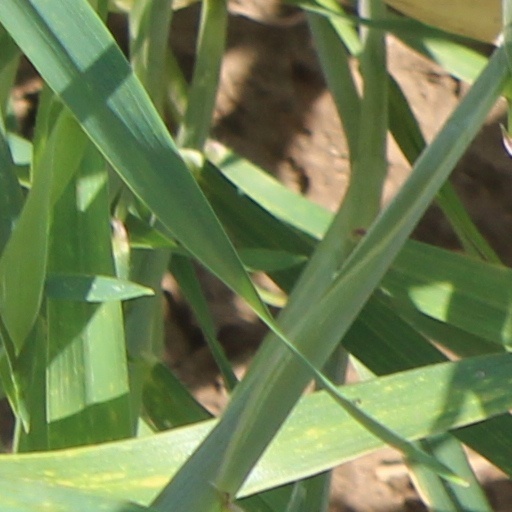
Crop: wheat